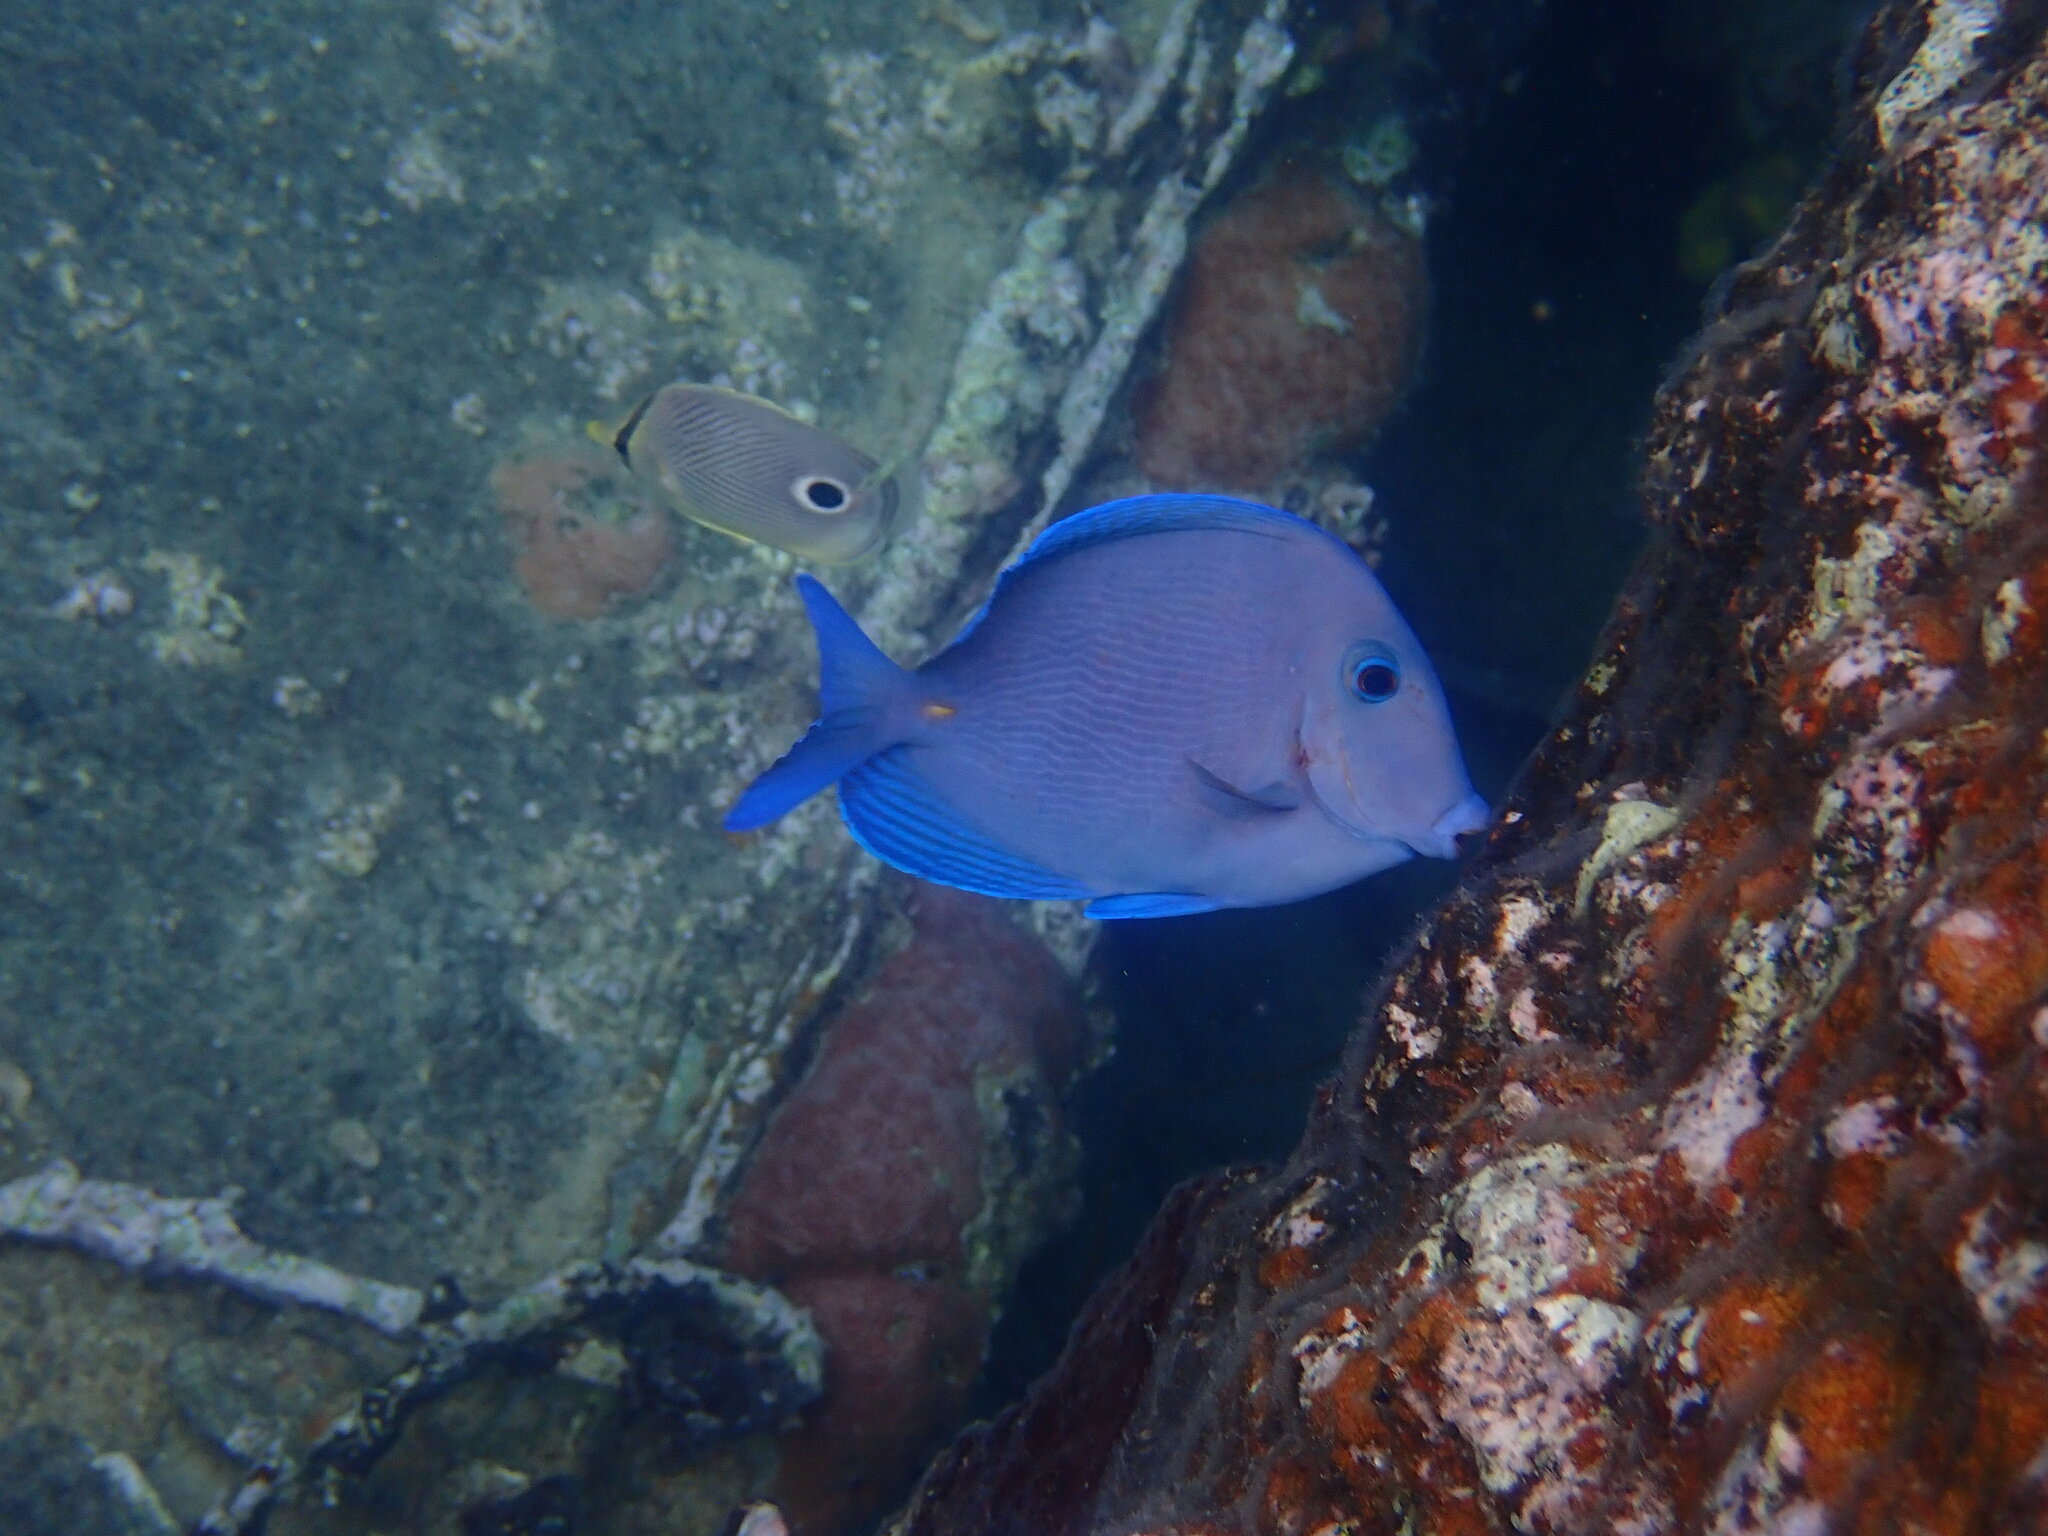
Acanthurus coeruleus (Atlantic Blue Tang)